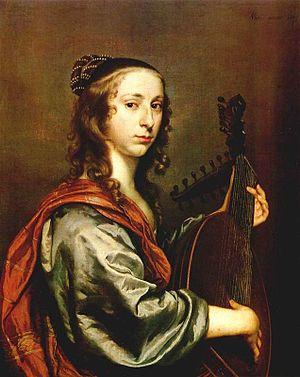
Jan Mytens ou Jan Mijtens est un peintre néerlandais du siècle d’or. Peintre de cour, Jan Mytens a surtout peint des portraits, des scènes de genre et des tableaux historiques.